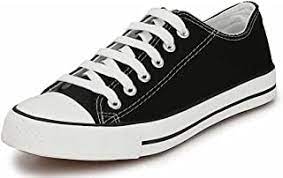
Label: Sneaker